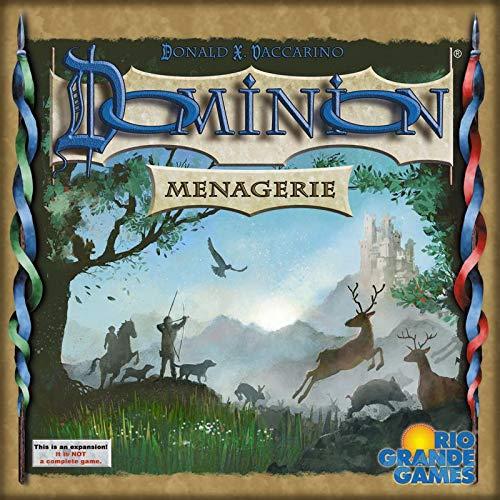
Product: Dominion: Menagerie
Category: Toys & Games | Games & Accessories | Board Games
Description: Dominion, that’s what you’re trying to achieve.
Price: $44.95
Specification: ProductDimensions:11.7x7.9x2.9inches|ItemWeight:2pounds|ShippingWeight:2pounds(Viewshippingratesandpolicies)|ASIN:B083PJH4R7|Manufacturerrecommendedage:14yearsandup